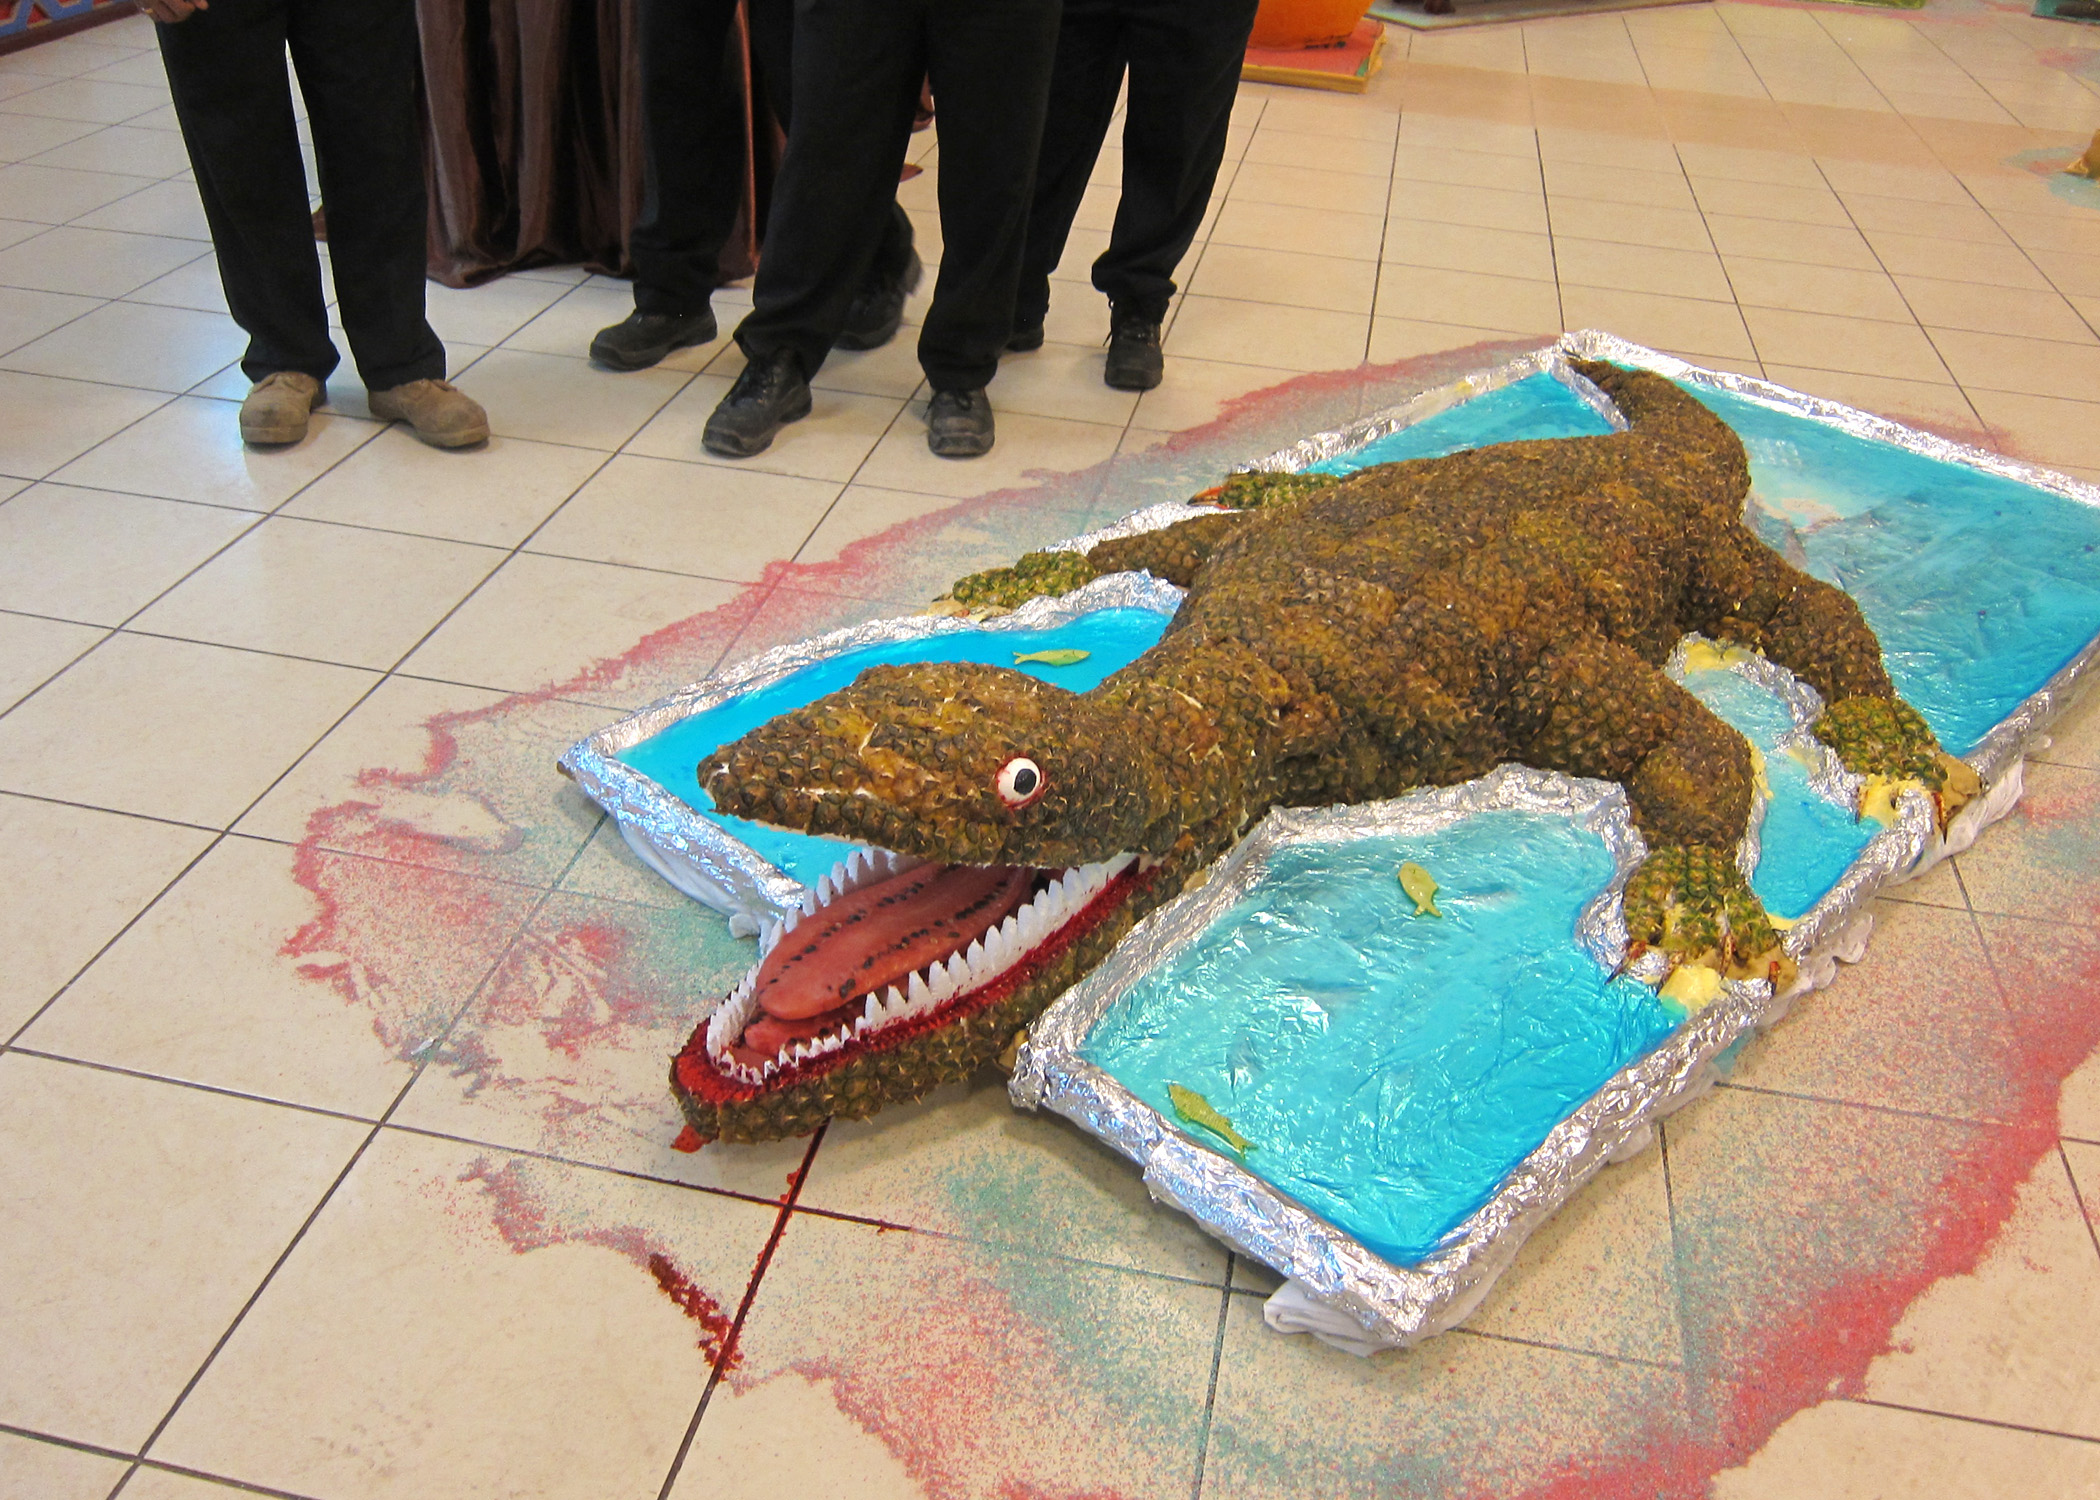
hall, painting, art, deployed, iraq, jointbasebalad, chowhall, dfac, crocodylus, chowhalthanksgiving, flooring, crocodyluschowhallus, child art